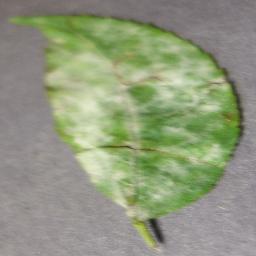
Label: Cherry___Powdery_mildew